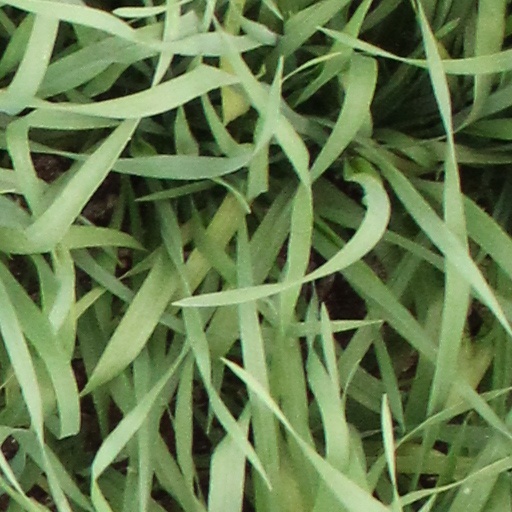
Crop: wheat